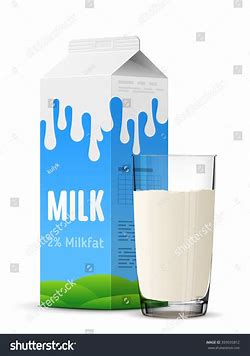
Label: paper